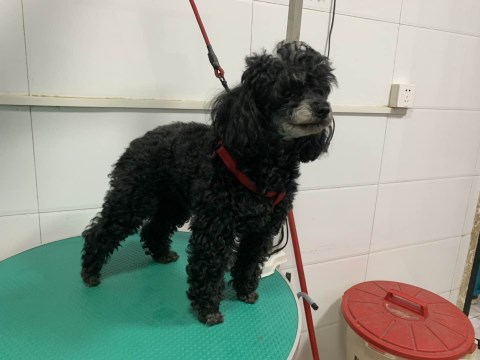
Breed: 2925-n000114-toy_poodle